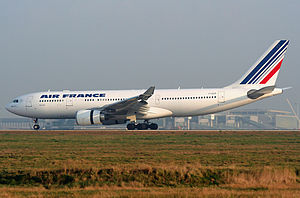
Air France Flight 447
F-GZCP, Air France Airbus A330-200-flyet der blev brugt til Flight 447
F-GZCP, Air France Airbus A330-200-flyet der blev brugt til Flight 447
En Airbus A330-200 F-GZCP lige efter landing i Paris-Charles de Gaulle - Denne flymaskine havarerede i ulykken Air France Flight 447.
Air France Flight 447 var en planlagt flyvning fra Galeão International Airport i Rio de Janeiro i Brasilien til Charles de Gaulle lufthavnen i Paris i Frankrig, som styrtede ned i Atlanterhavet den 1. juni 2009. Flyet var af typen Airbus A330-200 med registreringsnummer F-GZCP og havde 216 passagerer og en besætning på 12 personer ombord. Det havde kaldesignalet Airfrans four four seven.